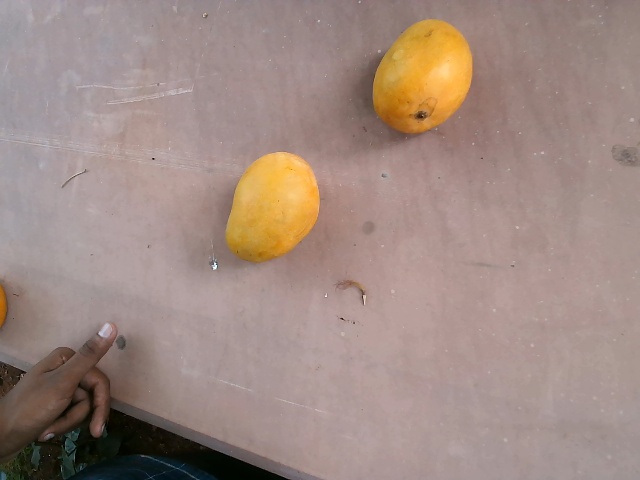
Label: Ripe_Mango